Fern-Marylyn Apartments

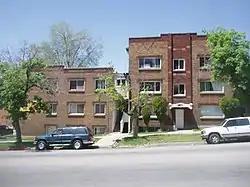
The building in 2009

Fern-Marylyn Apartments is a historic apartment complex in Ogden, Utah. It includes two buildings: Marylyn Apartments on the southern side completed in 1923, and Fern Apartments on the northern side completed in 1926. It has been listed on the National Register of Historic Places since December 31, 1987.